Mark Edward

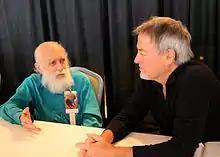
James Randi and Edward at Dragon Con 2012

In March 2017, TV medium Thomas John was caught doing a hot reading in a sting operation named "Operation Pizza Roll", which was planned and implemented by Susan Gerbic and Edward. The unmarried couple, Gerbic and Edward, attended John's show using aliases, and were "read" as a married couple Susanna and Mark Wilson by John. During the entire reading, John failed to determine the actual identities of Gerbic and Edward, or that they were being deceptive during his reading. All personal information he gave them matched what was on their falsified Facebook accounts, rather than being about their actual lives, and John pretended he was getting this information from Gerbic and Edward's supposedly dead—but actually nonexistent—relatives.